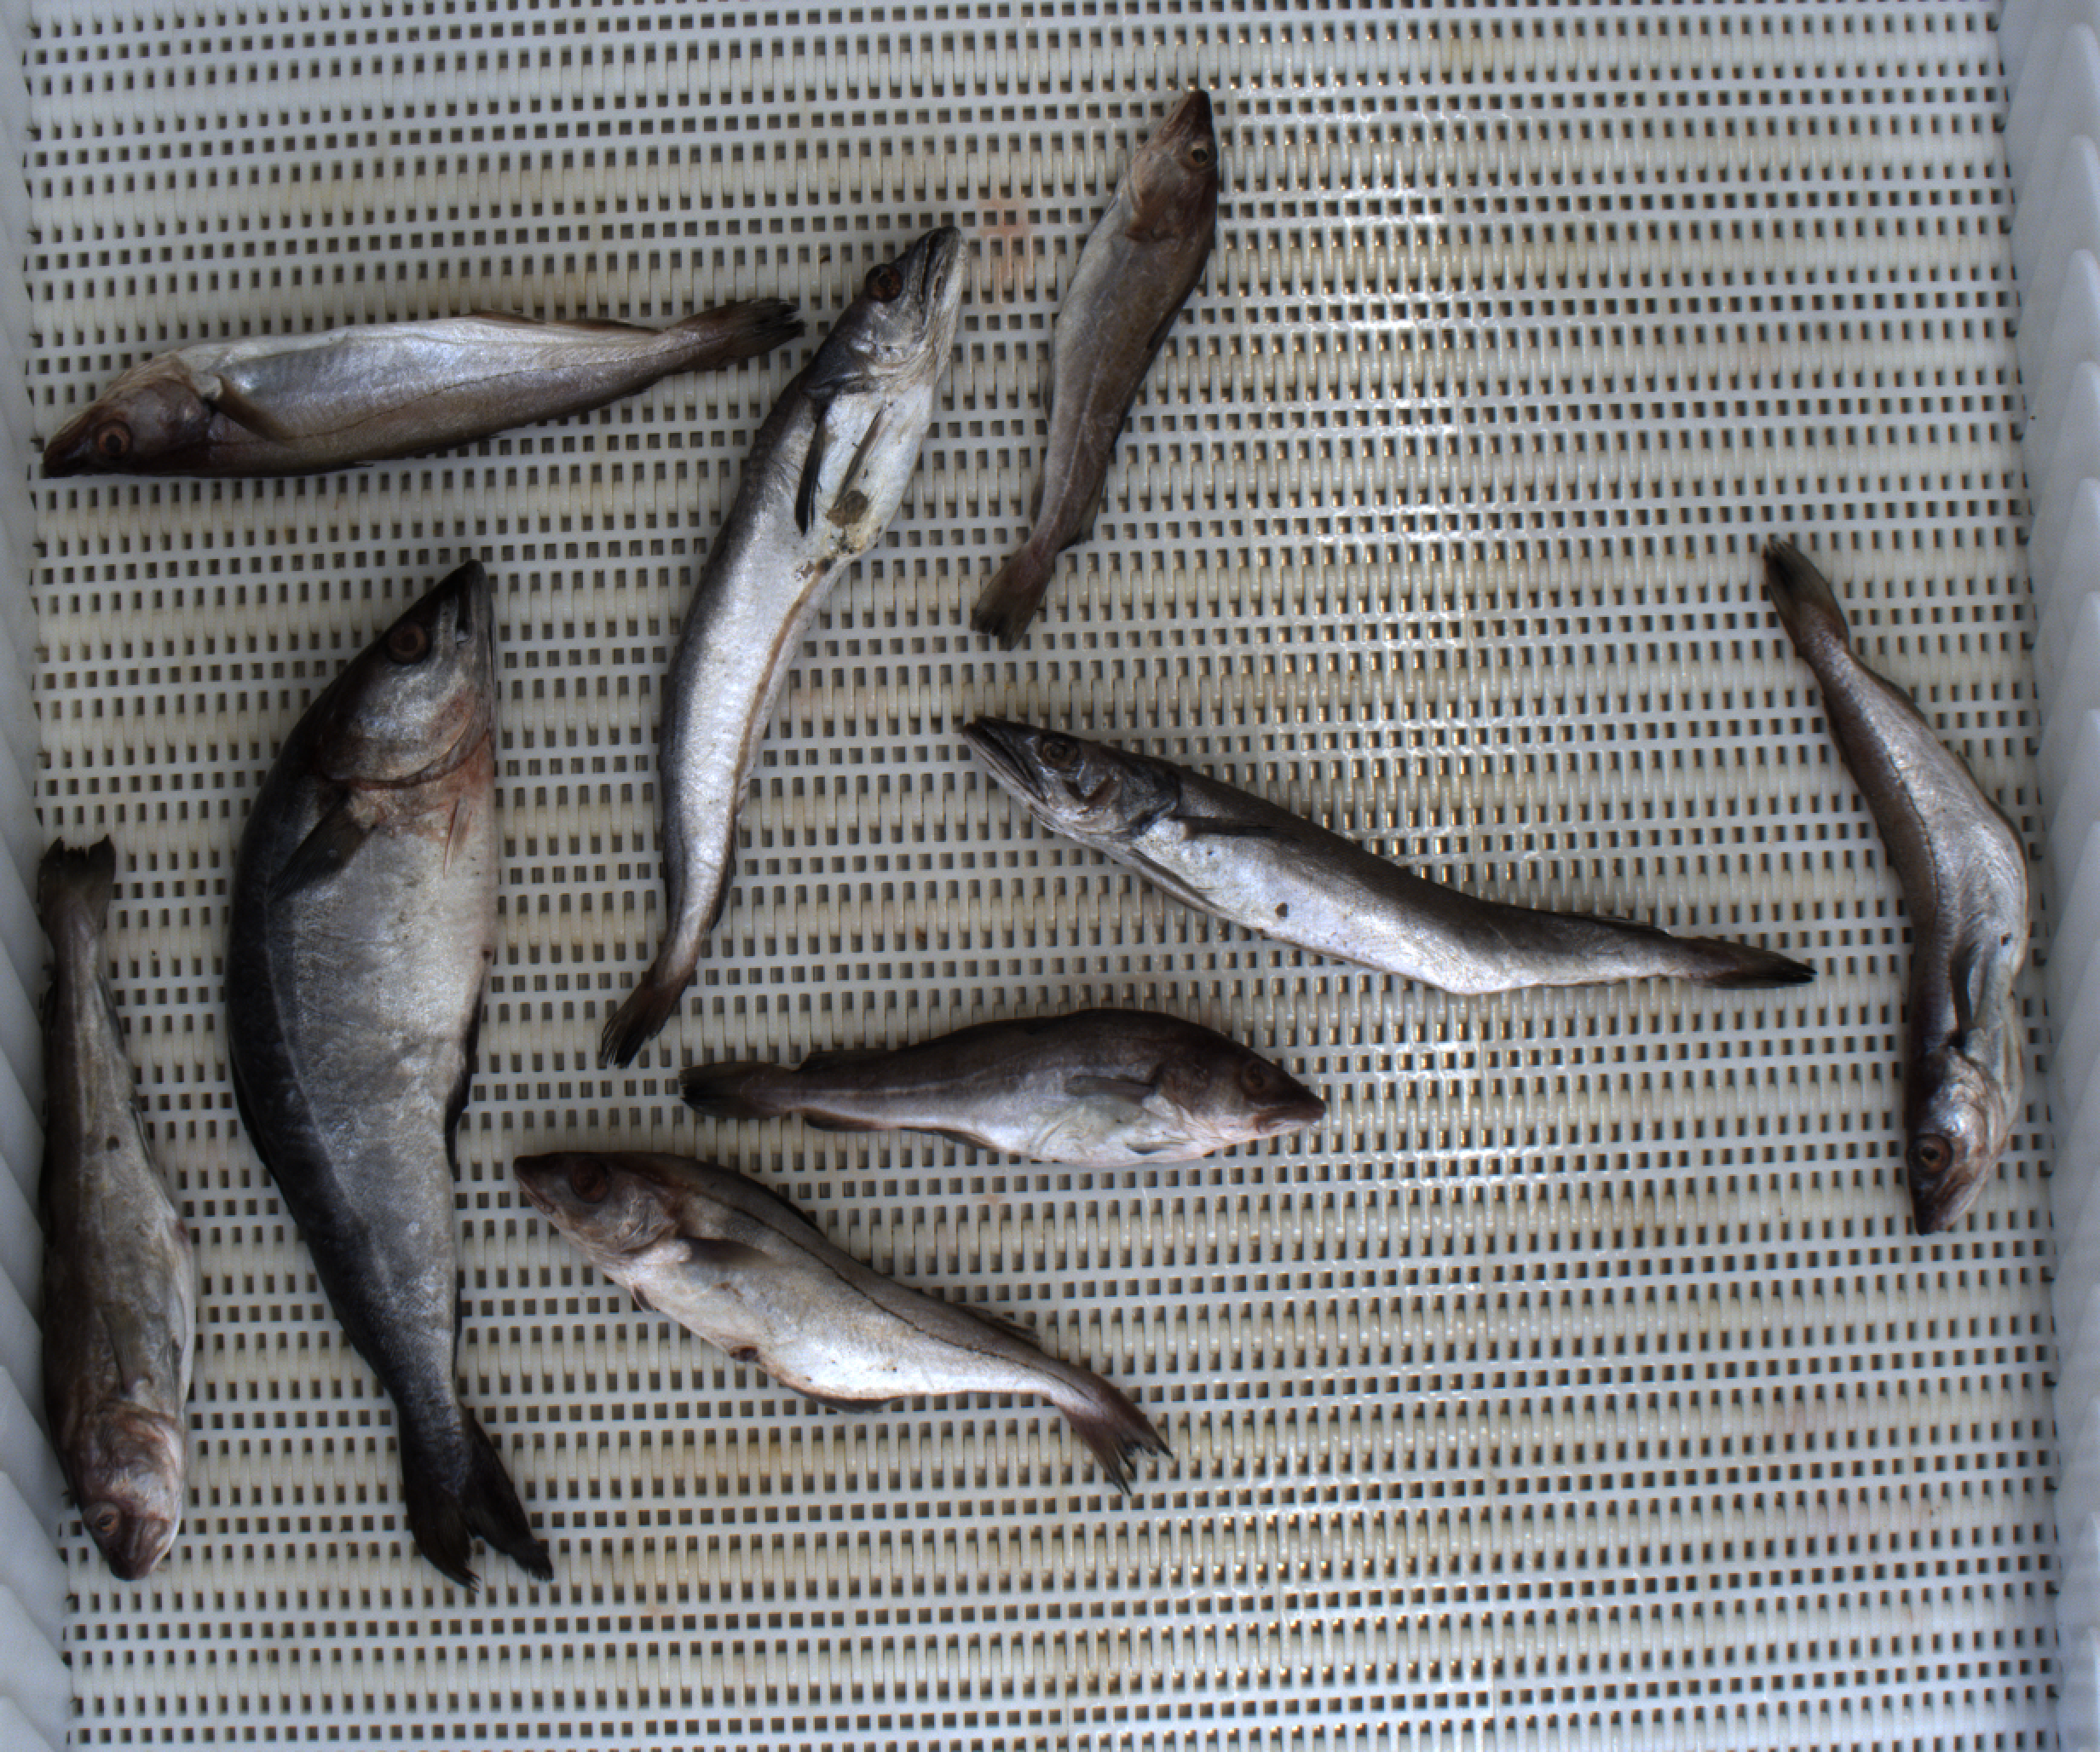
Total fish: 9
Cod: 3
Haddock: 1
Whiting: 2
Hake: 2
Horse mackerel: 0
Saithe: 1
Other: 0